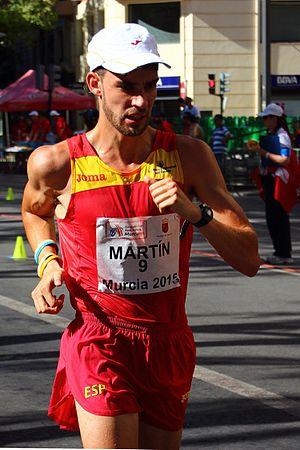
Álvaro Martín Uriol est un athlète espagnol, spécialiste de la marche.